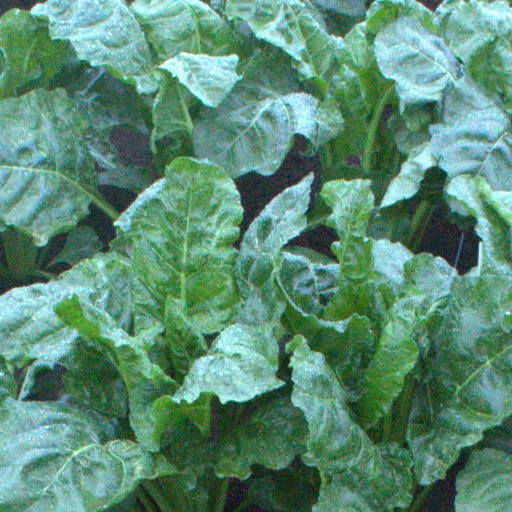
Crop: sugar beet